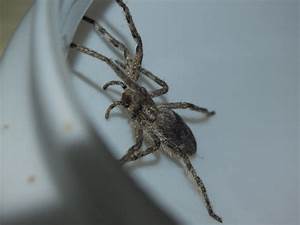
Label: spider